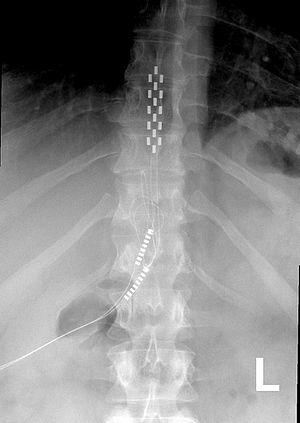
L'électricité existe depuis les débuts de l'univers qui est composé, selon des principes physiques, de « matière ». Son histoire vue par les hommes remonte aux débuts de l'humanité, car l'électricité est partout présente, très discrète la majorité du temps. Elle se manifeste parfois de manière très spectaculaire et brutale : par exemple sous forme d'éclairs associés au tonnerre et à des destructions.